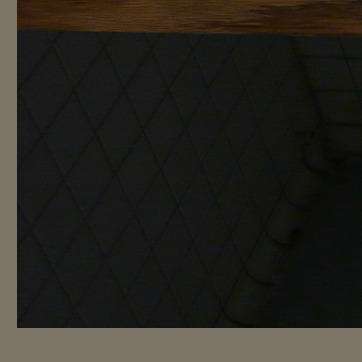
Material: tile